Lloyd Samuel Breadner

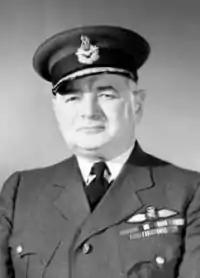
Air Marshal Breadner in March 1945

Air Chief Marshal Lloyd Samuel Breadner, CB, DSC (14 July 1894 – 14 March 1952) was a Canadian military pilot and Chief of the Air Staff during World War II.